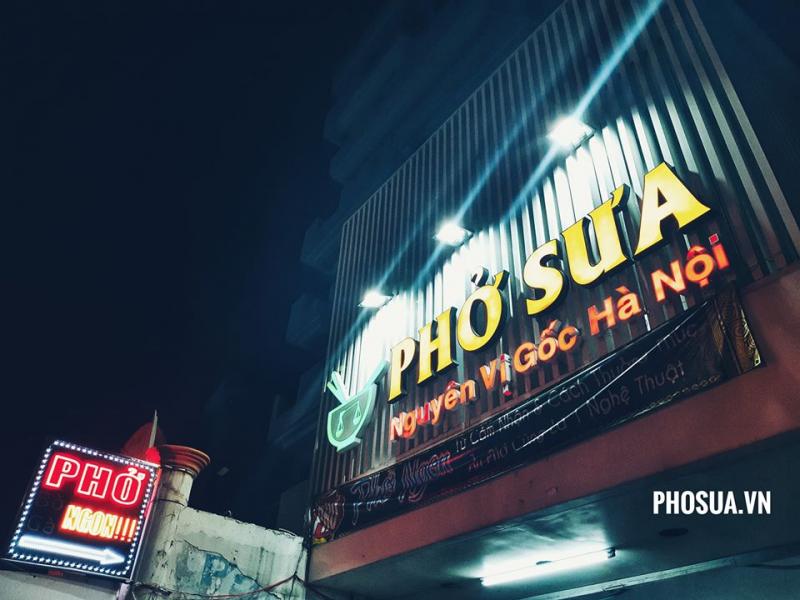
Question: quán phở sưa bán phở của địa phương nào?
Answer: phở của hà nội